Jan Karol Opaliński

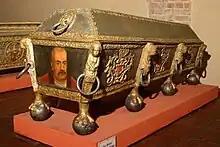
Jan Karol Opaliński's sarcophagus

In December 1678, he married Zofia Anna Czarnkowska and had issue, only one of whom survived infancy.